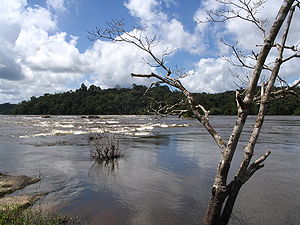
Tumucumaque Nationalpark
Rio Oiapoque set fra nationalparken, på grænsen til Fransk Guyana.
Tumucumaque Nationalpark er et naturreservat i Brasilien. Nationalparken ligger i kommunen Laranjal do Jari i delstaten Amapá, i den nordlige del af landet, 2100 km nord for hovedstaden Brasilia. Tumucumaque Nationalpark har et areal på mere end 38.800 km², som gør det til verdens største tropiske regnskovs nationalpark og større end Belgien.